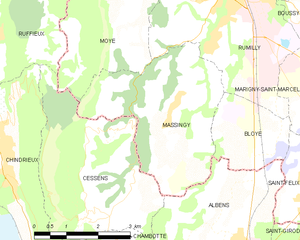
Carte des communes françaises Massingy